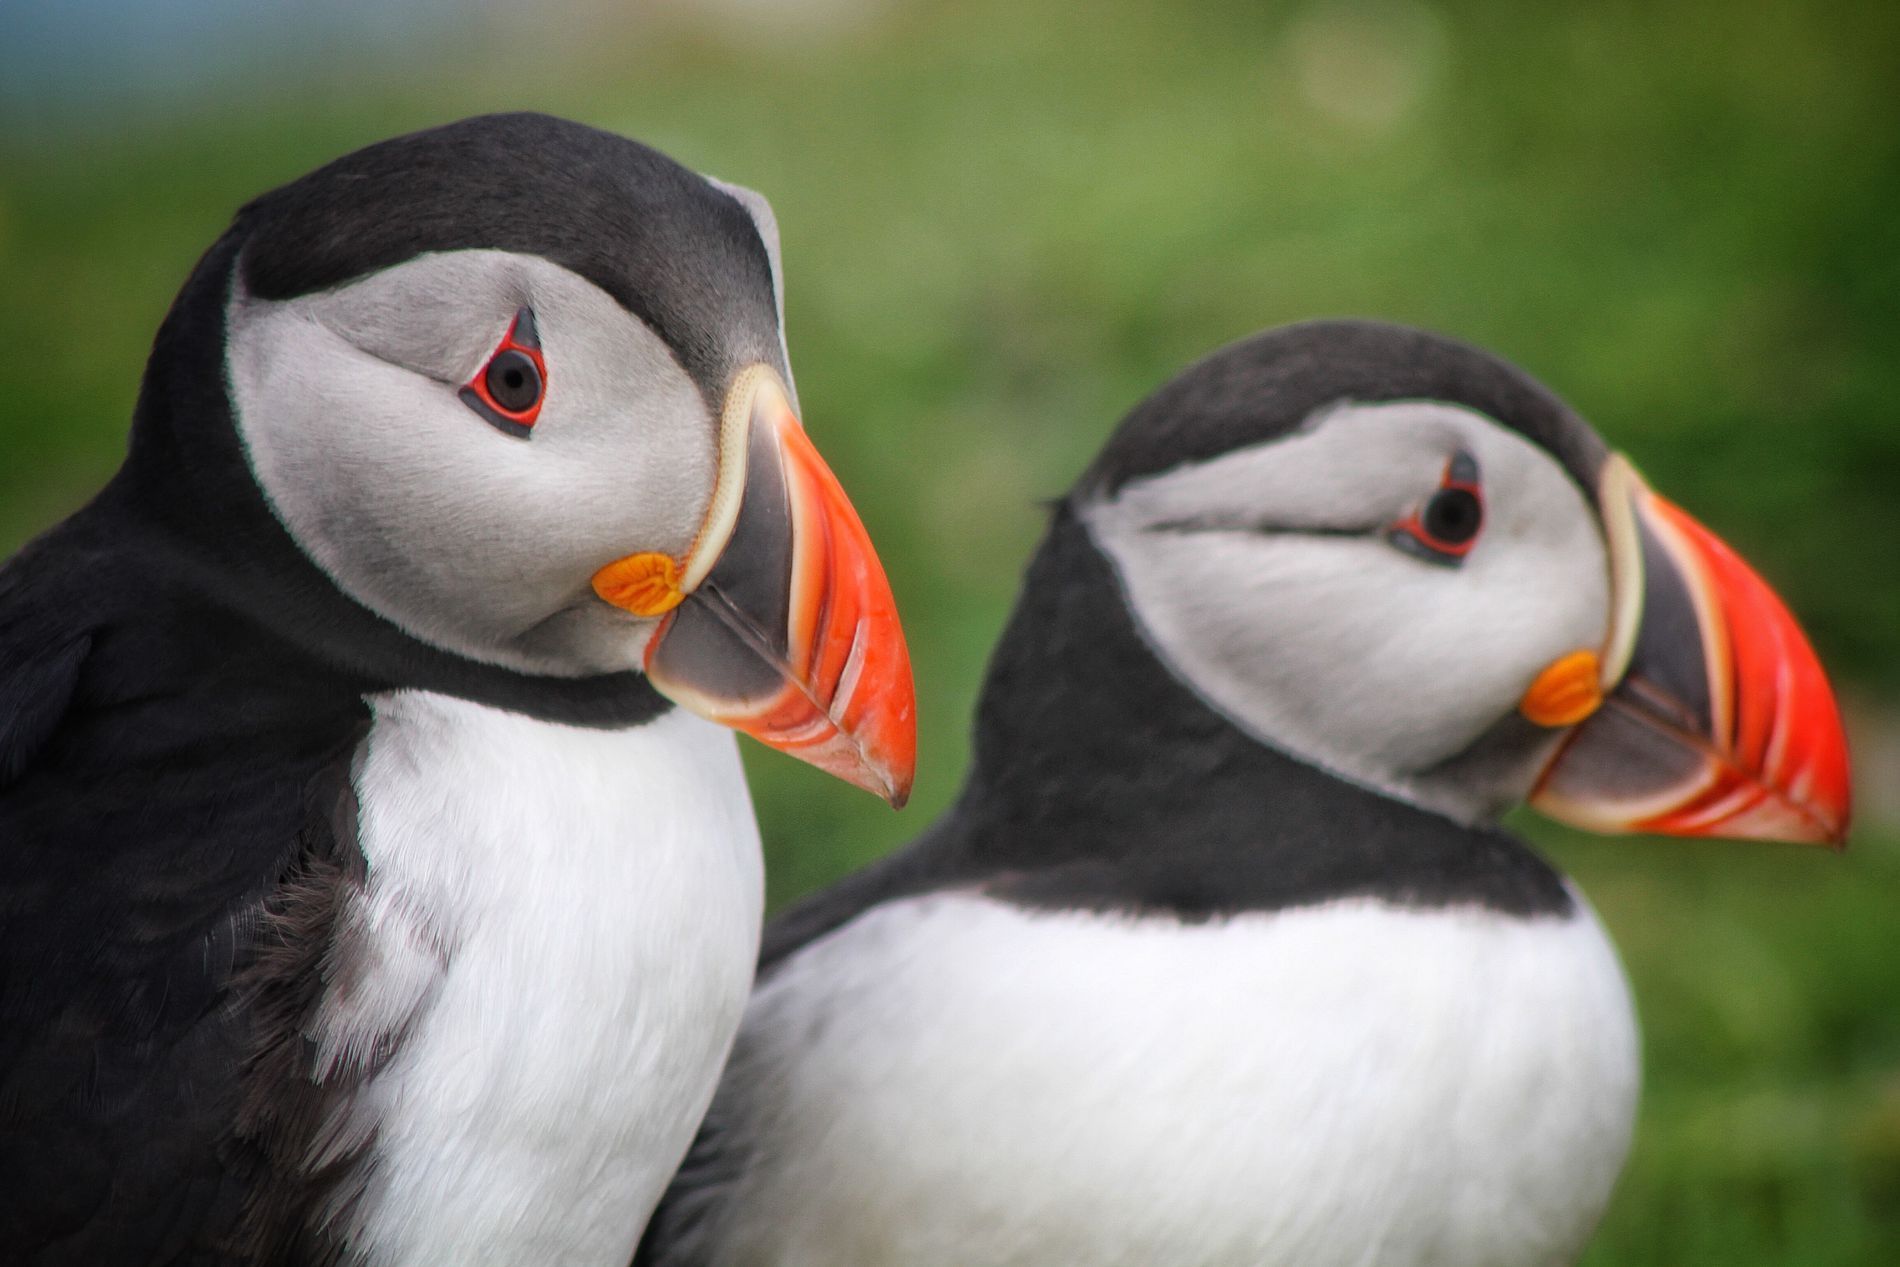
A portrait of two puffins
This portrait shows the beauty of two puffins looking to the right, detailing their contrasting black and white features, triangular eye shape, and beaks.
Portrait of two puffins during daylight looking to the right, the green background contrasts with their black and white feathers and their orange beaks.
Labels: Animal, Bird, Puffin, Beak, Blurry background, Puffins
Camera: Canon Canon EOS 7D
Aperture: F8
Exposure: 1/500 sec
ISO: 250
Focal length: 300